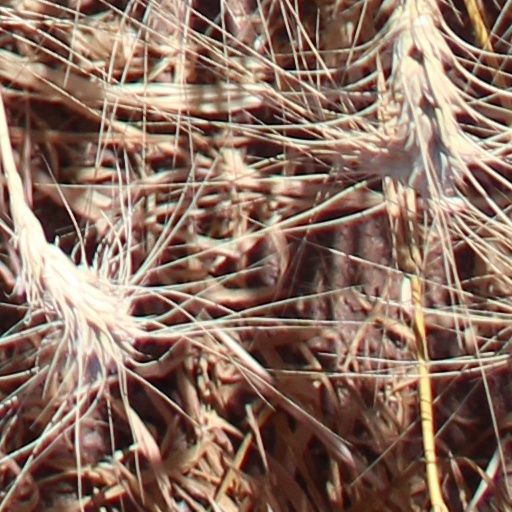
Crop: wheat